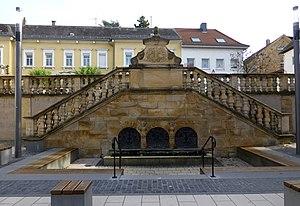
Fontaine à 9 bouches à Wörrstadt, district Alzey-Worms.